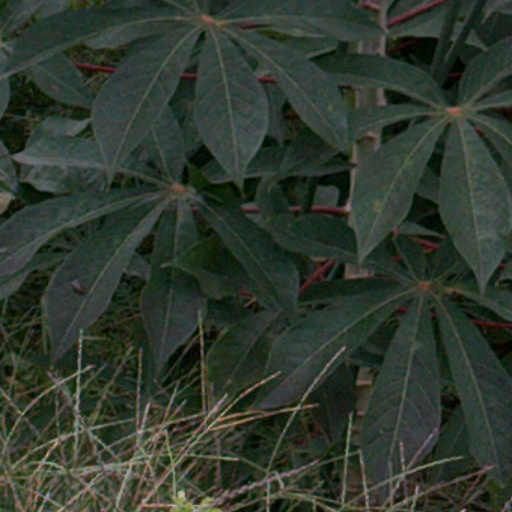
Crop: cassava